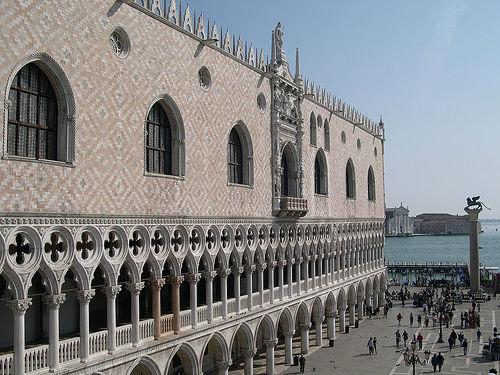
Weather: sun or clear